Superfrog

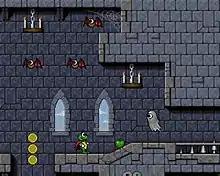
World 2: "Spooky Castle"

The objective of the game is to find and defeat a witch, thus rescuing a princess, whilst achieving smaller objectives throughout the game, such as finding a golden key or escaping from captivity in a circus.